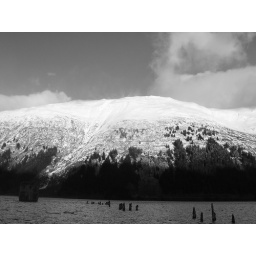
pump house in water